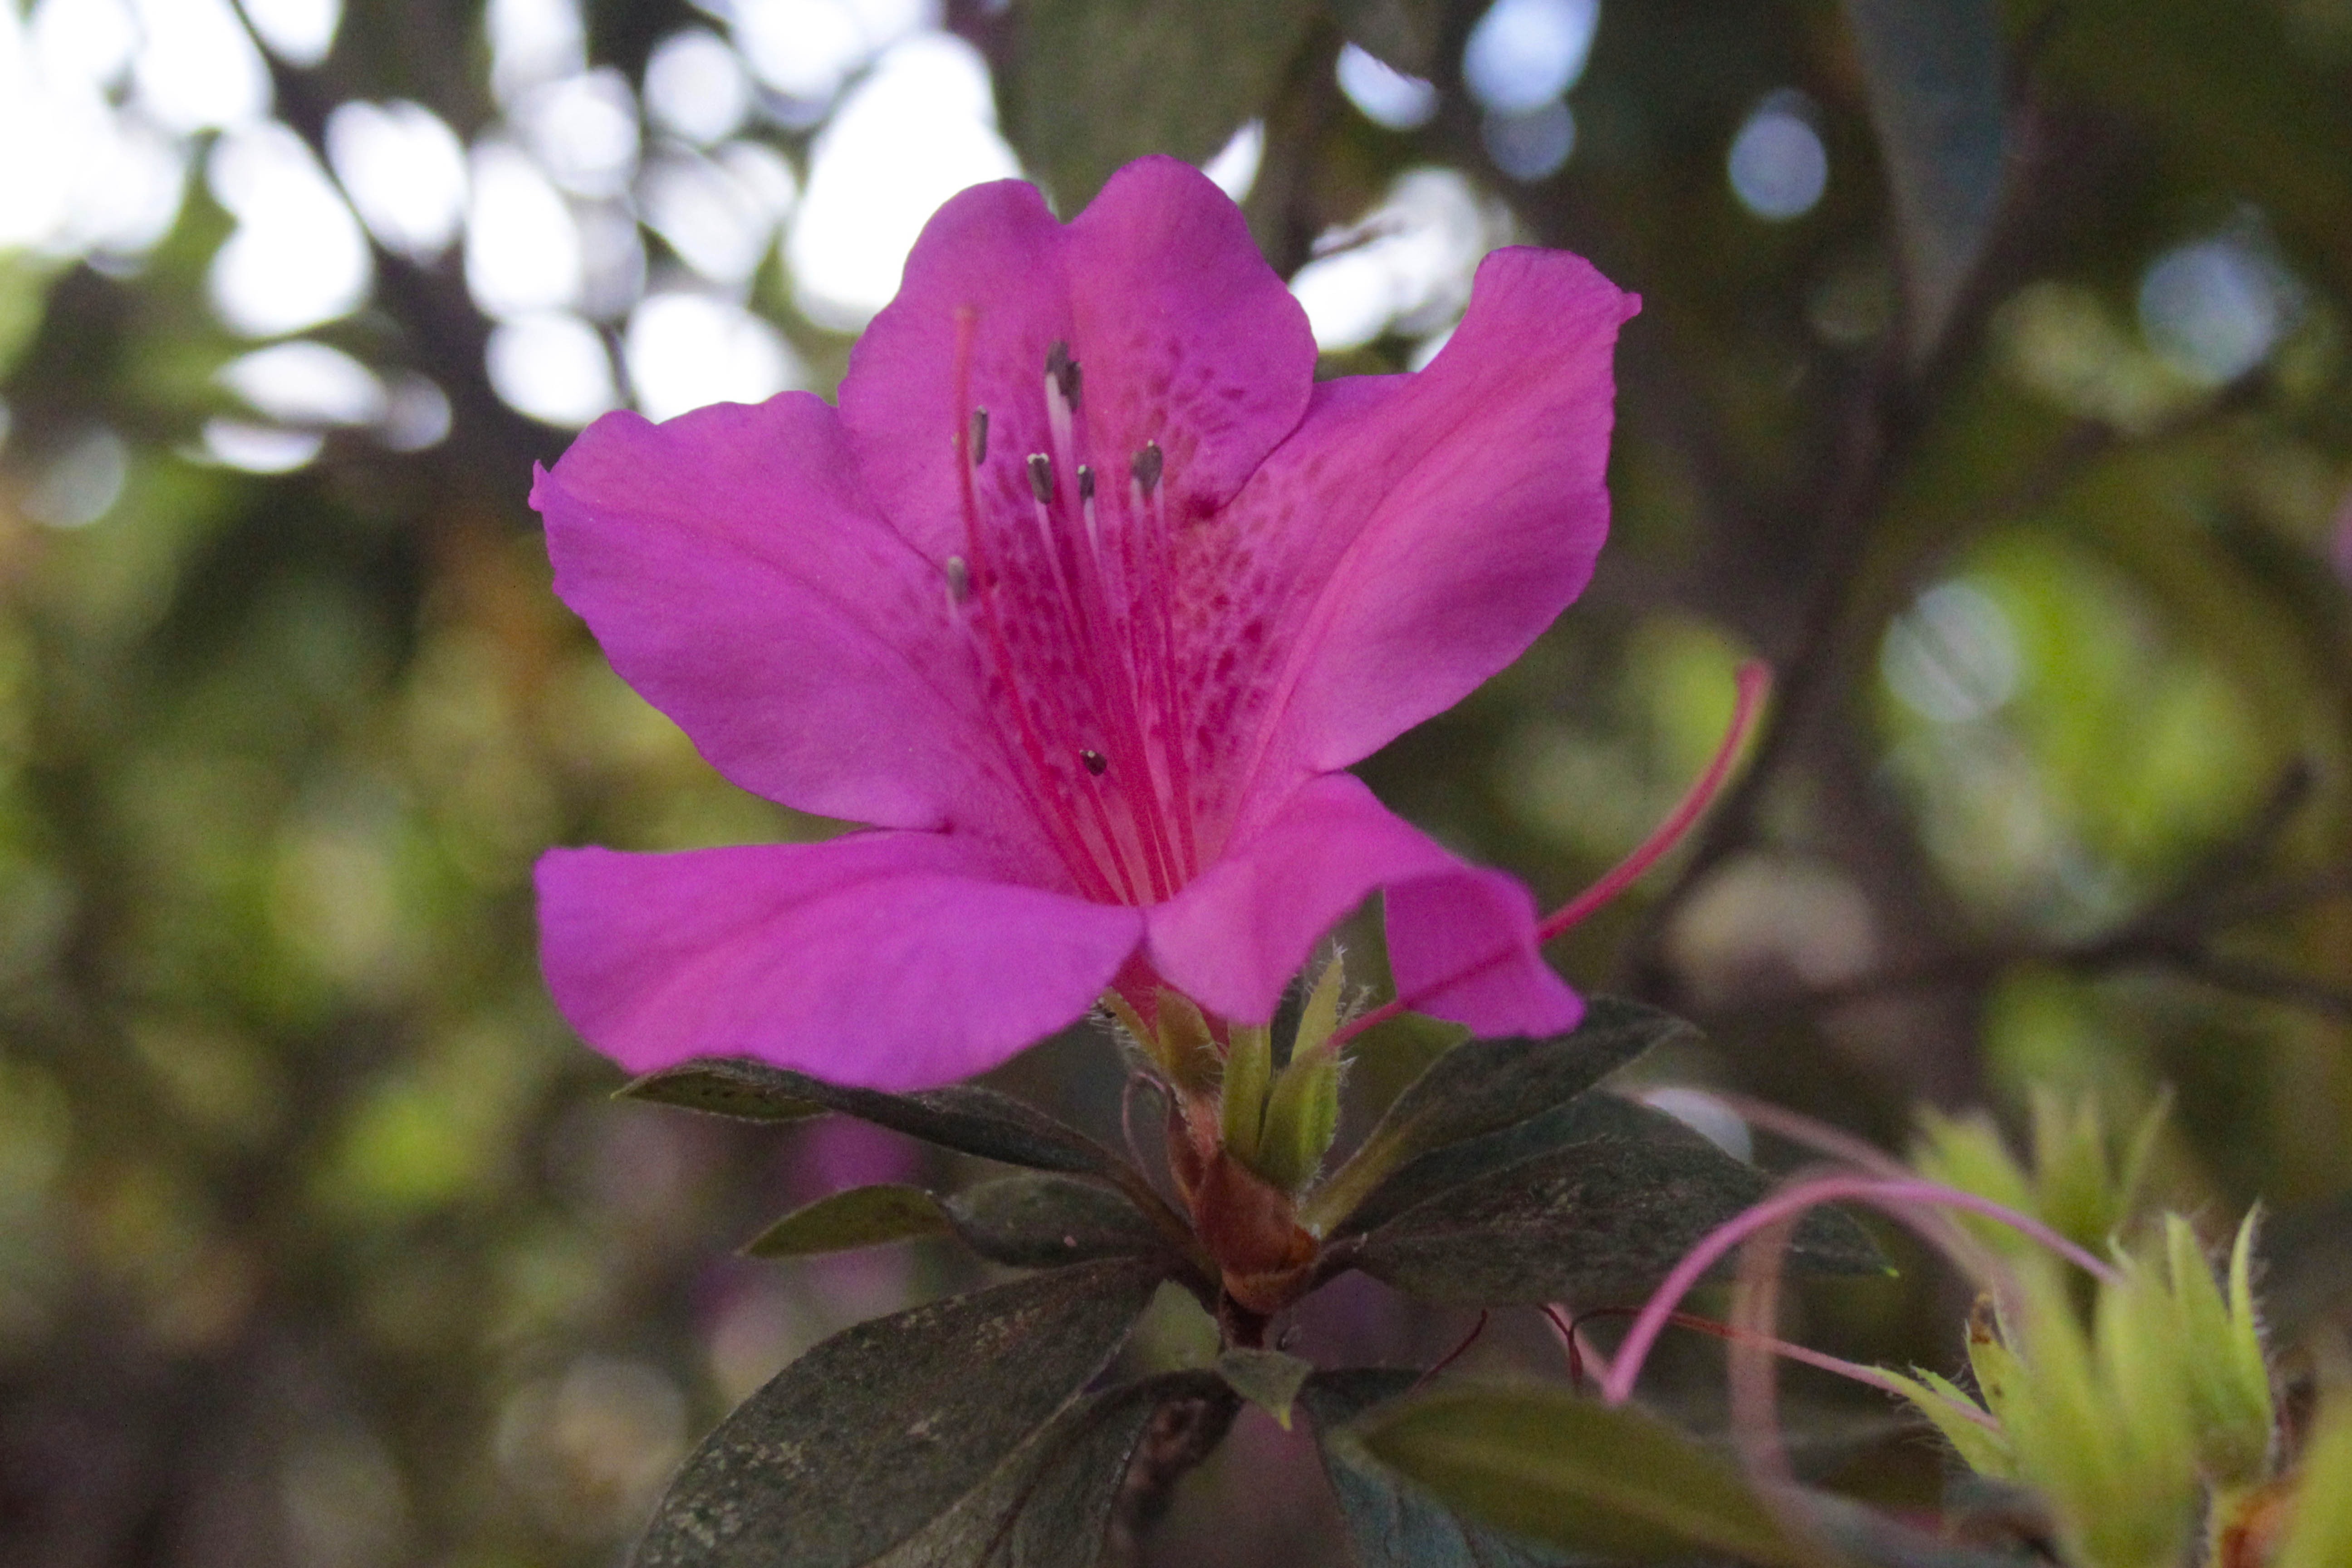
blossom, plant, leaf, flower, petal, botany, flora, wildflower, shrub, rosa, rhododendron, azalea, linda, macro photography, flowering plant, woody plant, land plant